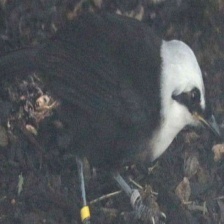
Species: SAMATRAN THRUSH
Scientific name: MYOPHONUS CASTANEUS